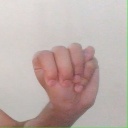
अक्षर: म